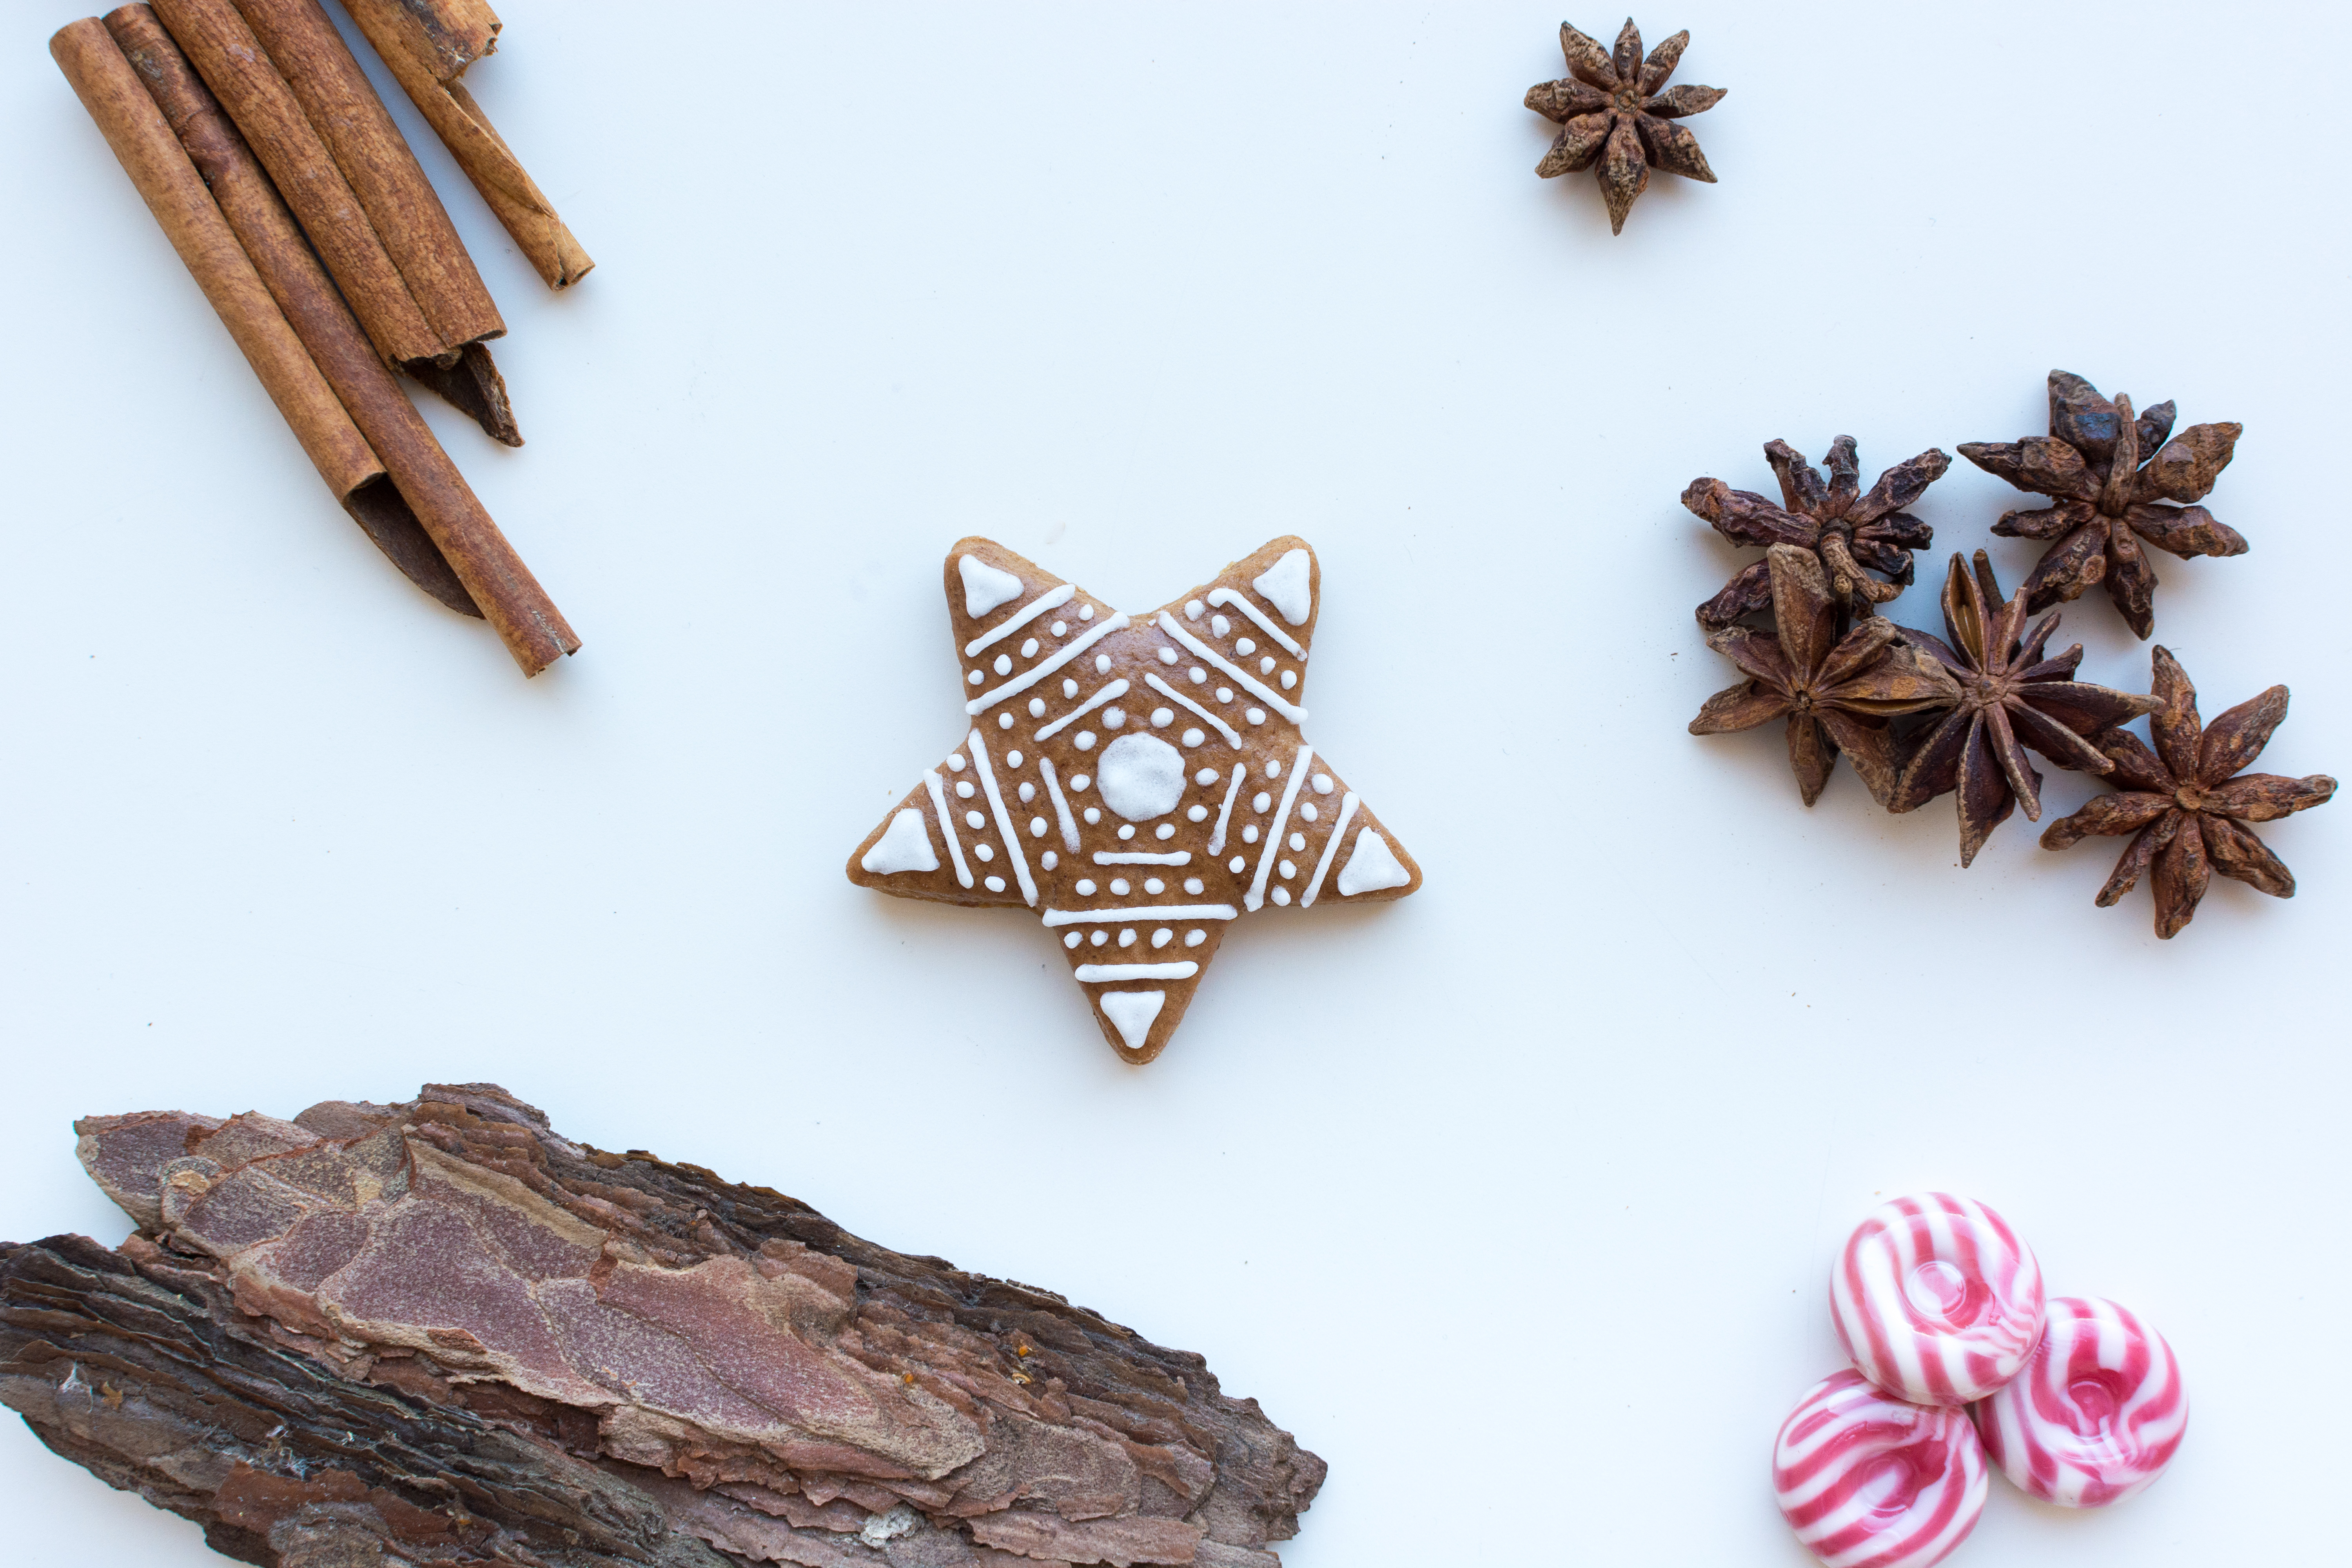
cinnamon, star anise, cinnamon stick, tree, plant, anise, spice